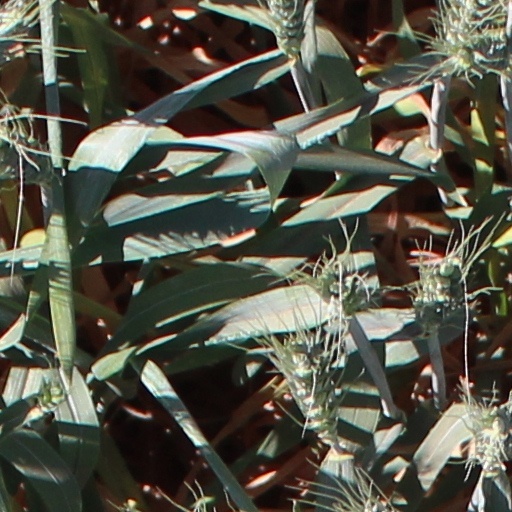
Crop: wheat